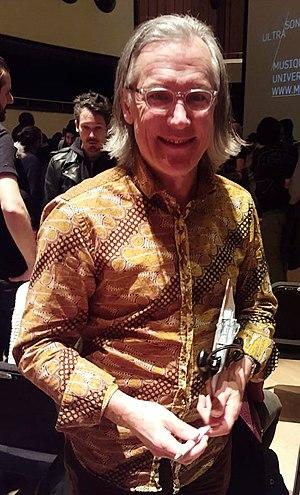
Ma photo de Robert Normandeau à Montréal, Québec, Canada au salle Claude-Champagne.
Robert Normandeau est un compositeur de musique électroacoustique résidant à Montréal, Canada.